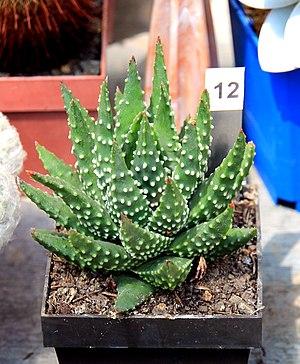
L'Haworthia pumila est l’une des espèces les plus impressionnantes et finalement les plus grandes du genre. Elle se distingue facilement par ses feuilles minces, pointues, à tubercules blancs, qui chez certains cultivars peuvent être en forme de pâte. Il s’agit de l’un des plus grands Haworthias, mais sa croissance est lente et il faudra des années pour atteindre sa dimension mature. Ces plantes vivent environ 30 à 40 ans si elles sont cultivées correctement.